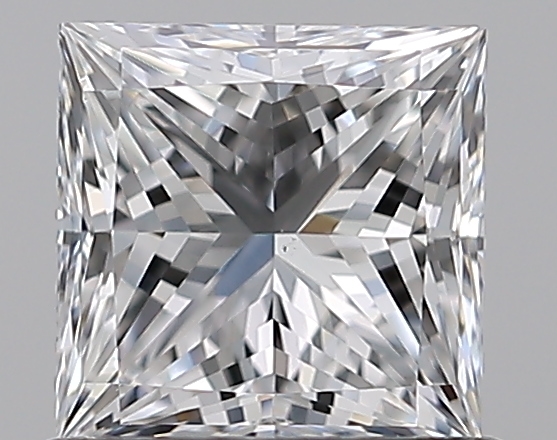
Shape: princess
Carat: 0.8
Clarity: VS2
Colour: E
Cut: EX
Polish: EX
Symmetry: EX
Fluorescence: N
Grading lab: GIA
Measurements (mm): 5.02 x 5.01 x 3.67